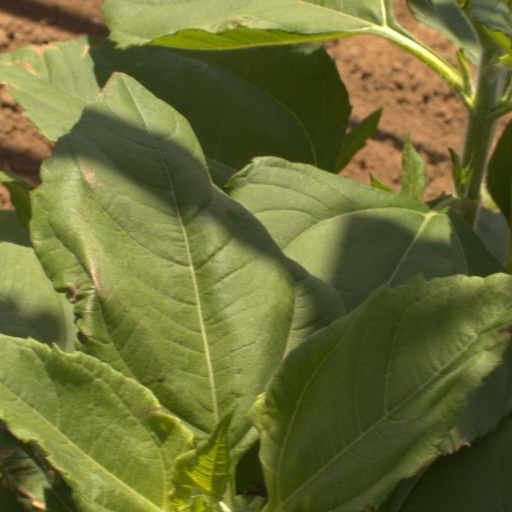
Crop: Jerusalem artichoke